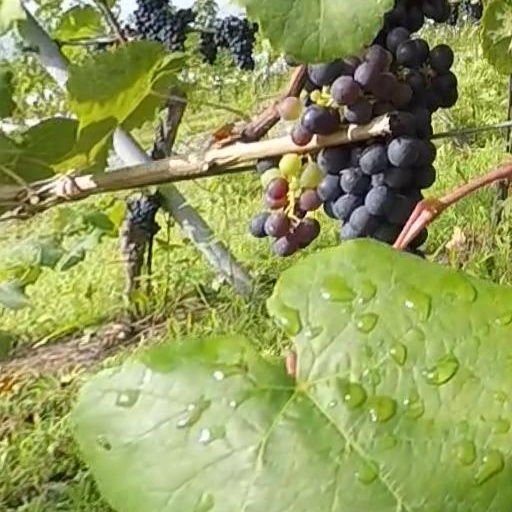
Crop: grape